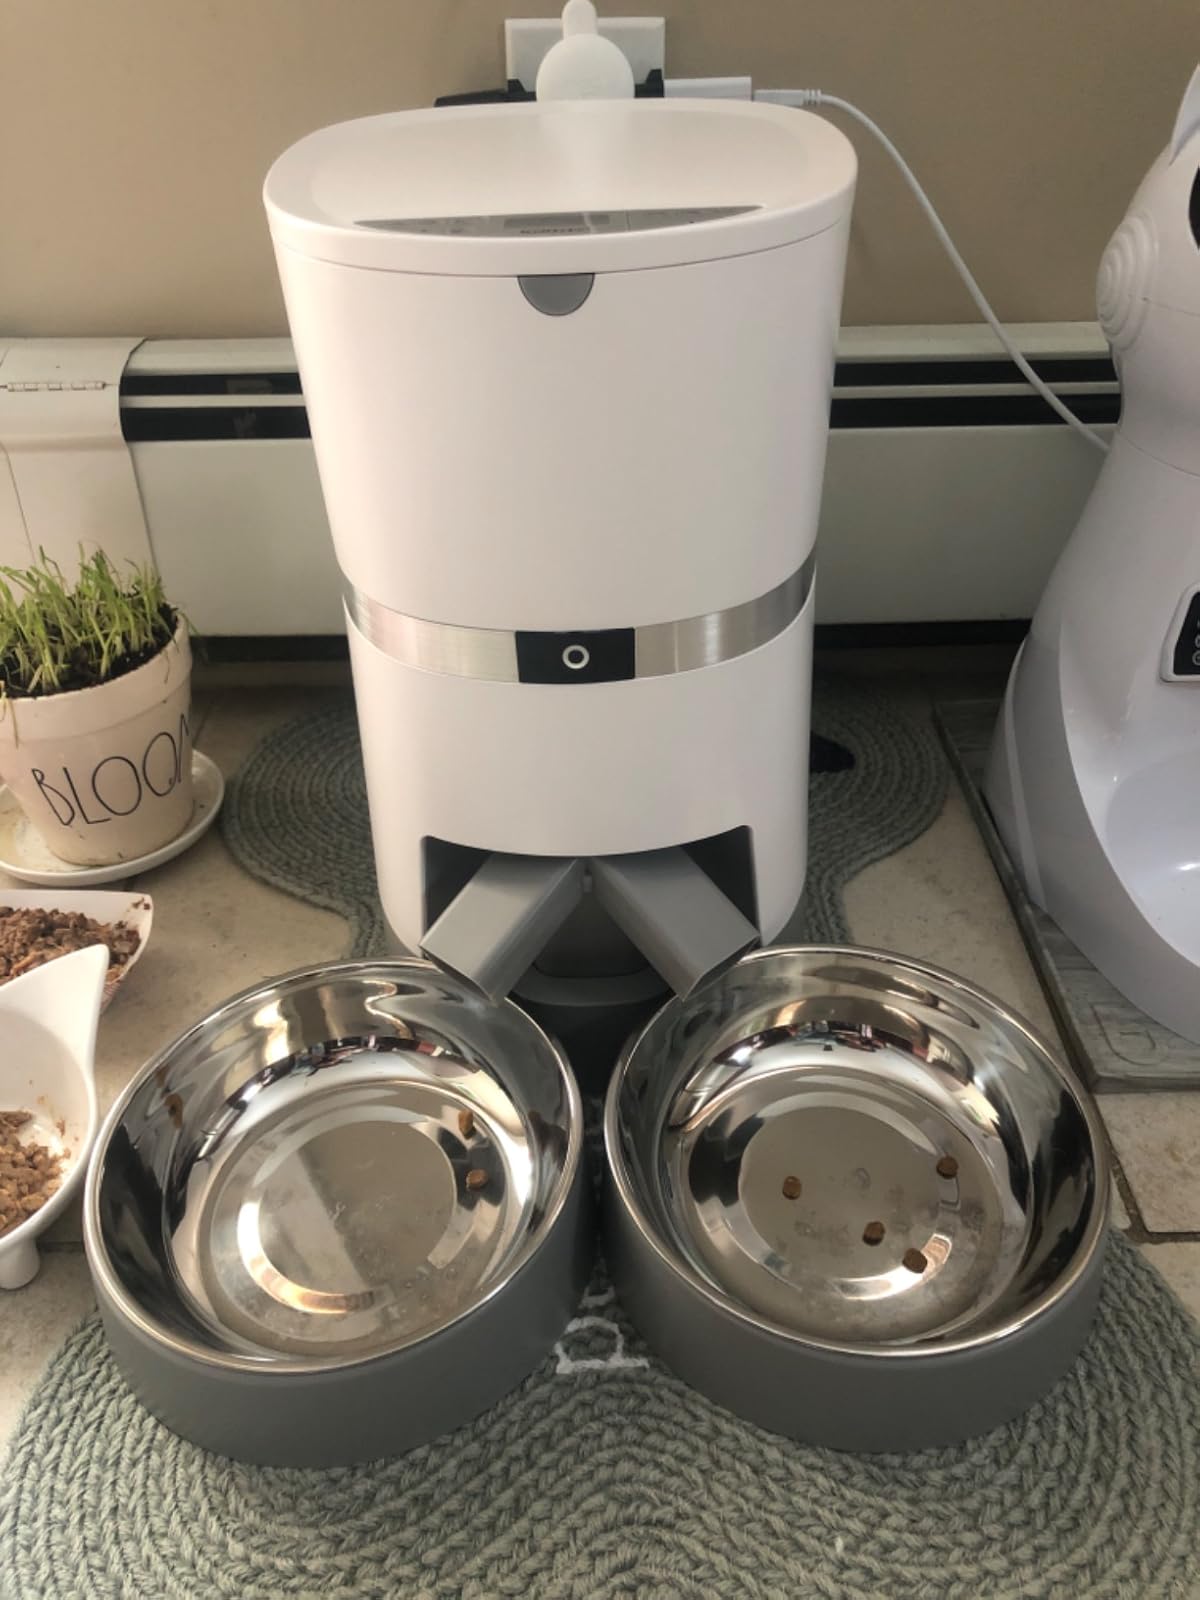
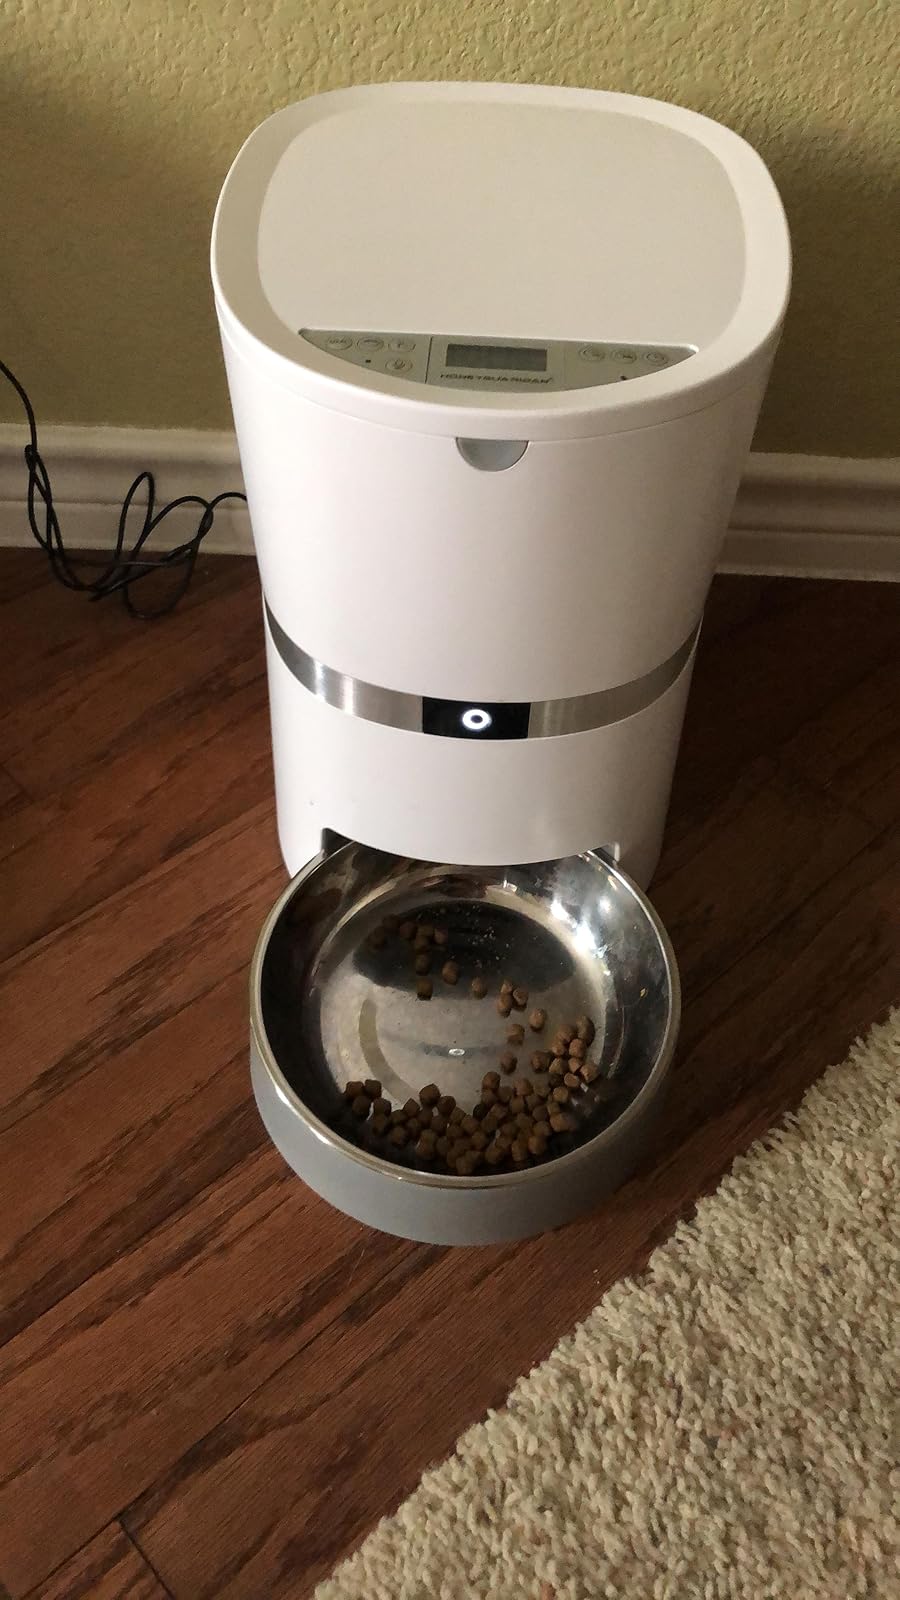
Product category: items_feeder
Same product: no